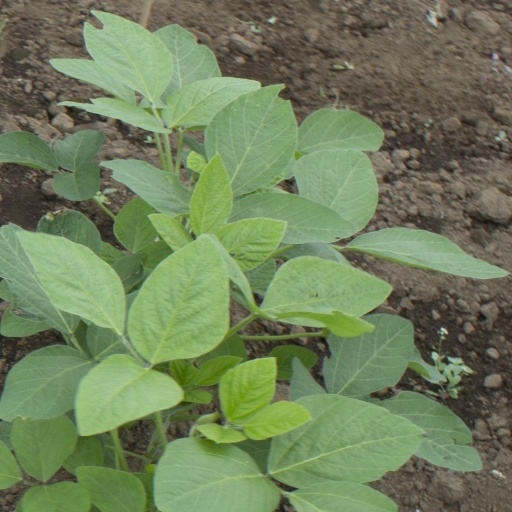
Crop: soybean